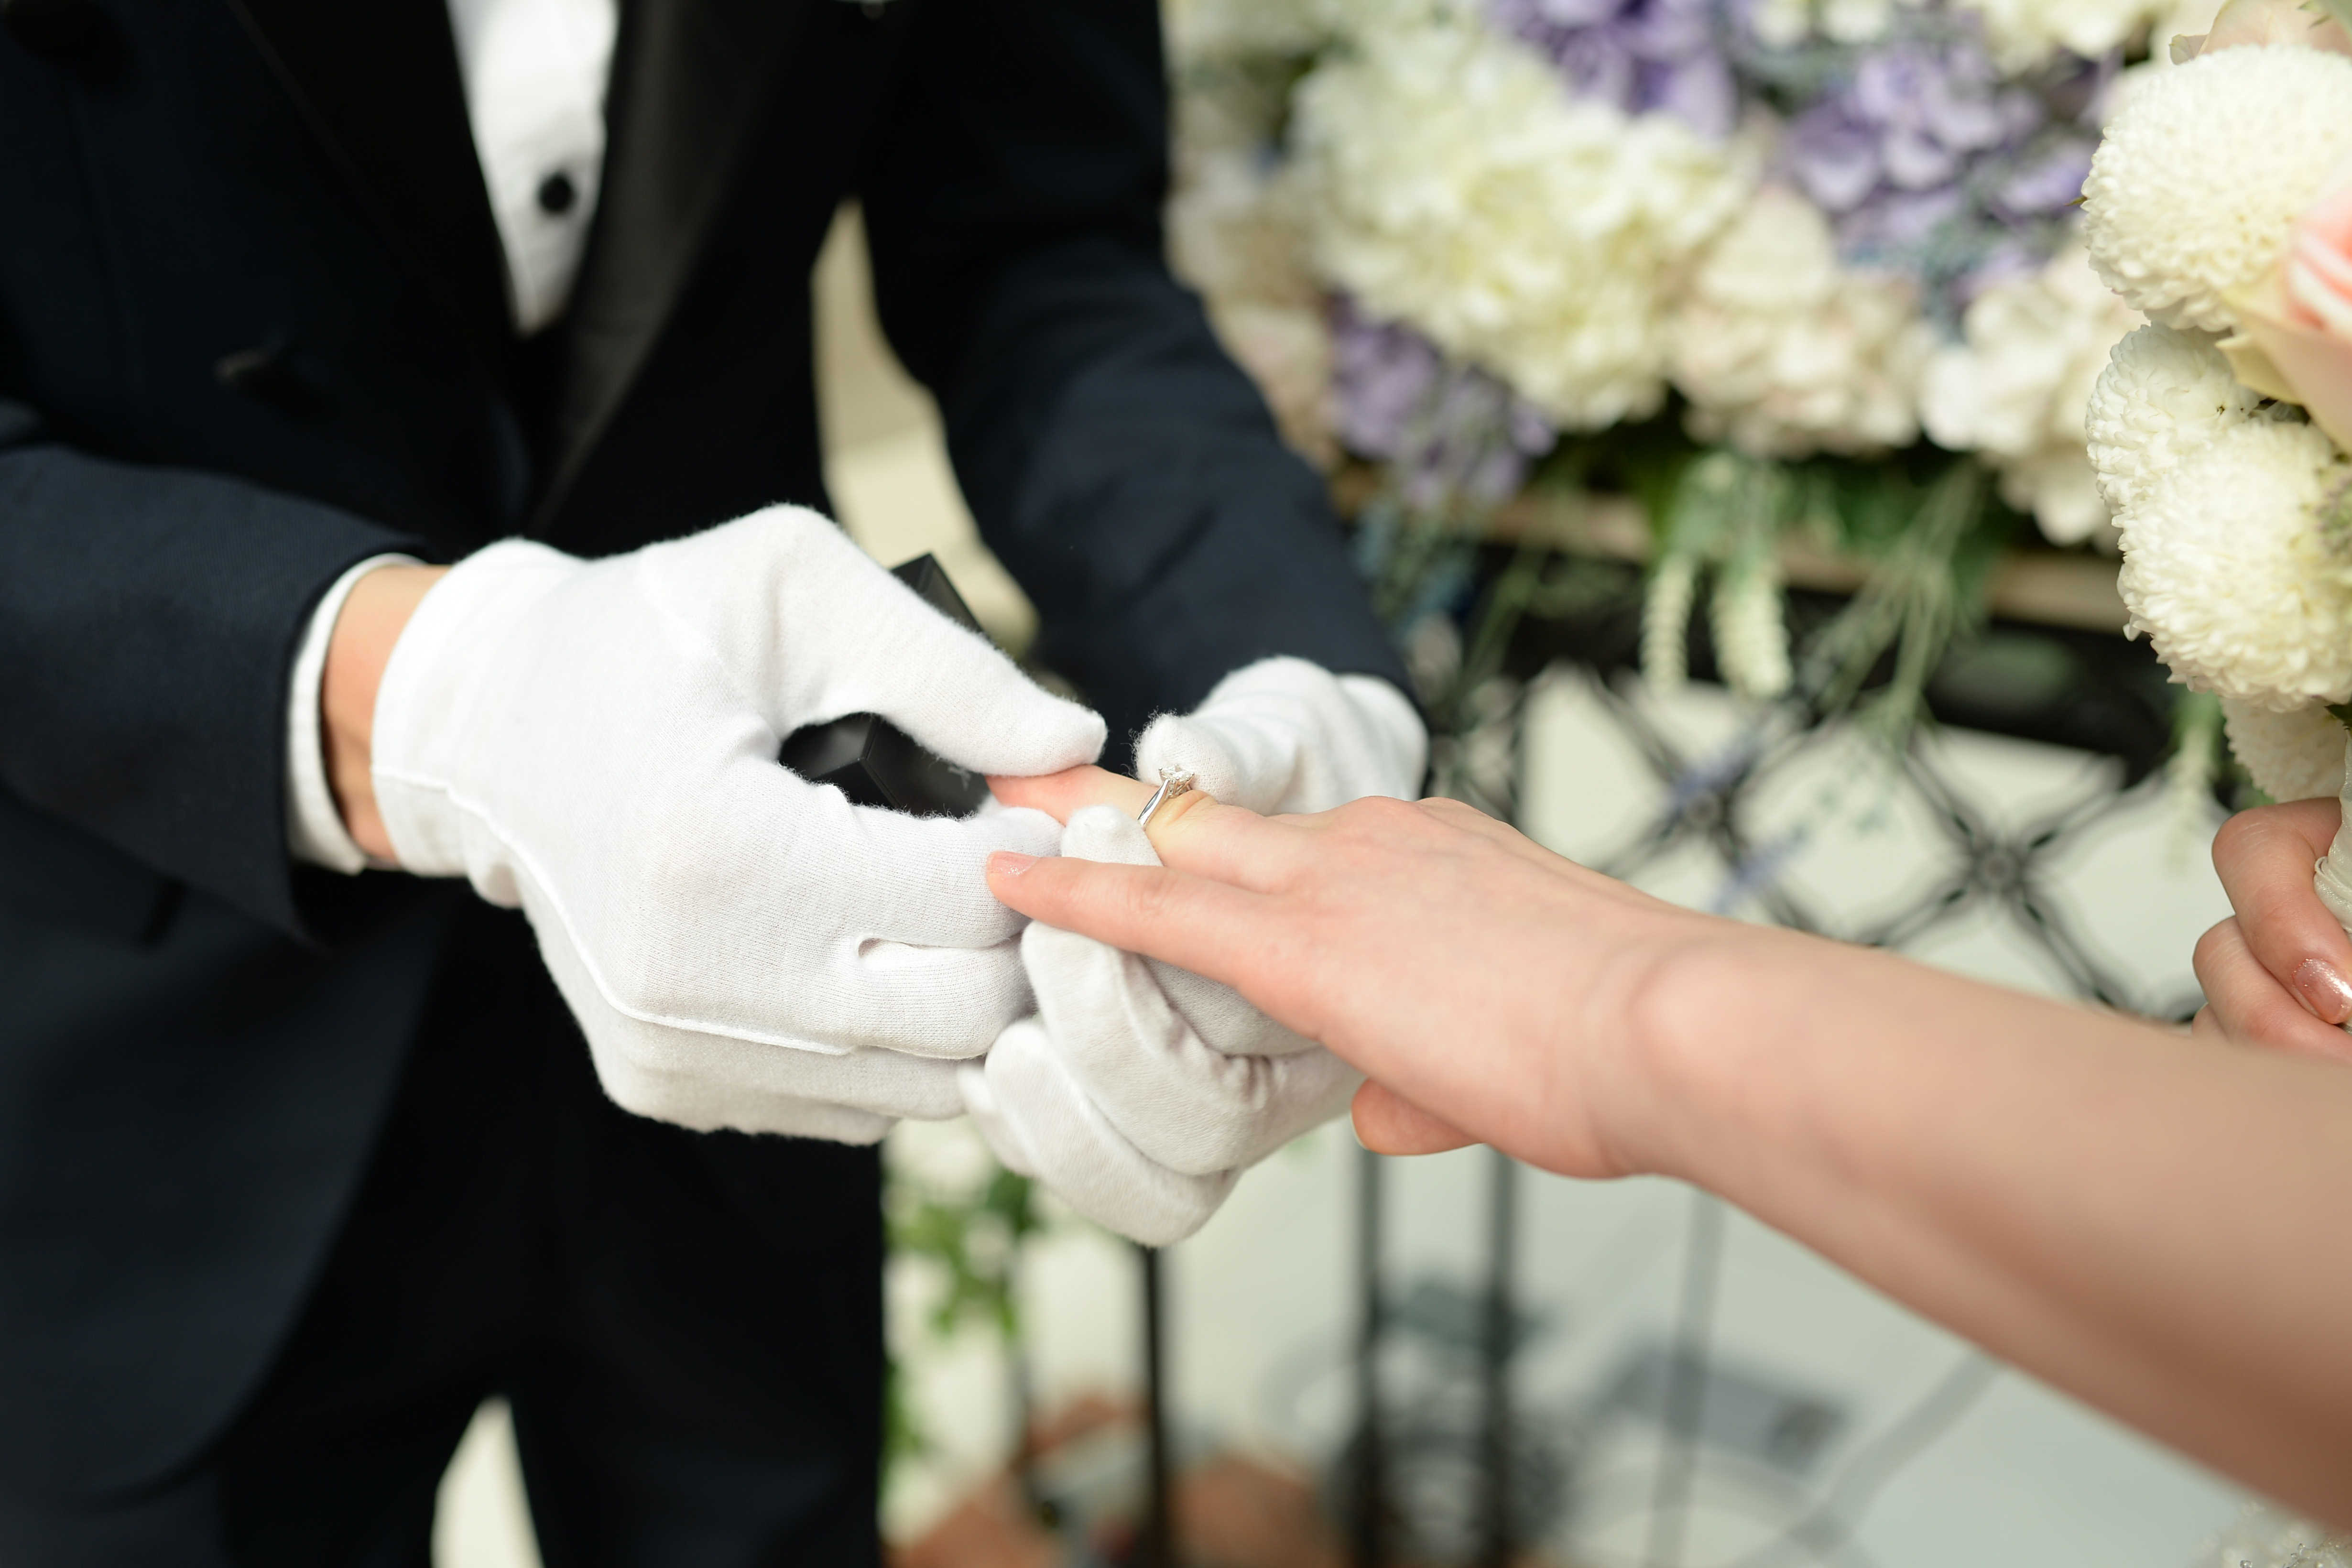
photograph, suit, marriage, hand, ceremony, wedding, wedding dress, finger, formal wear, floristry, wedding ceremony supply, flower arranging, event, flower, floral design, bouquet, gesture, tuxedo, plant, dress, photography, bridal clothing, nail, bride, wedding reception